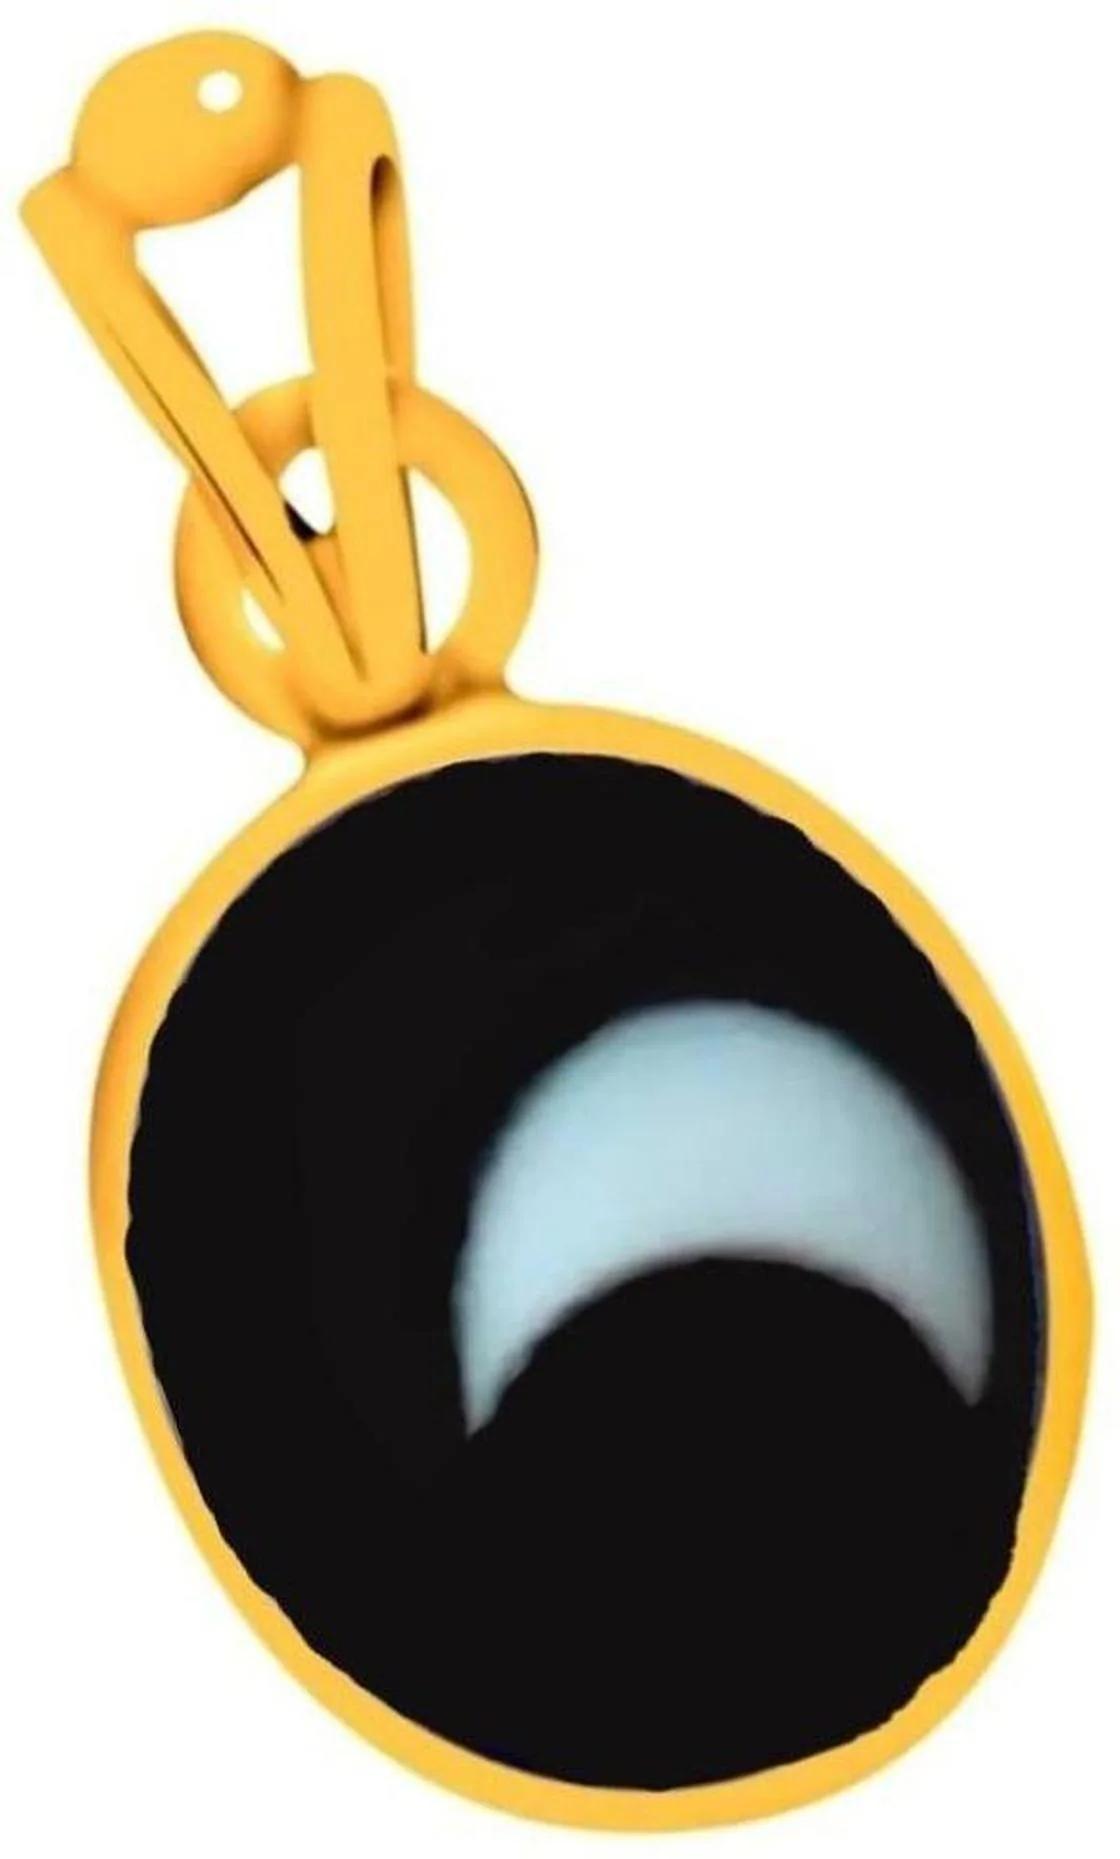
Chopra Gems Gold Plated Brass Certified and Effective Beneficial Moonstone Stone Pendant Black (Men and Women)
Type: Necklaces & Pendants
Brand: Chopra Gems & Jewellery
Price: Rs. 499
Chopra Gems
Features: Type - certified and effective beneficial moonstone stone pendant,Color - black,For men and women
Included: 1 Certified and Effective Beneficial Moonstone Stone Pendant